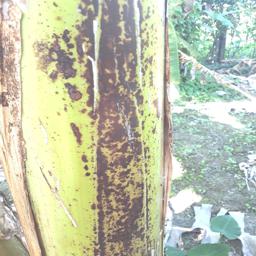
Label: PSEUDOSTEM WEEVIL